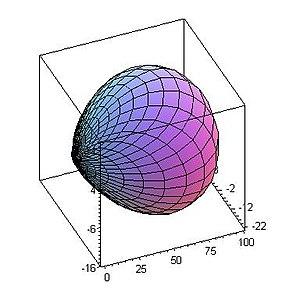
Distribution angulaire de Fisher
Une distribution angulaire est un champ scalaire non-négatif défini sur la sphère unité et appartenant à l'espace. Il définit les propriétés angulaires d'une quantité physique définie dans toute direction ou simplement un ensemble de directions.